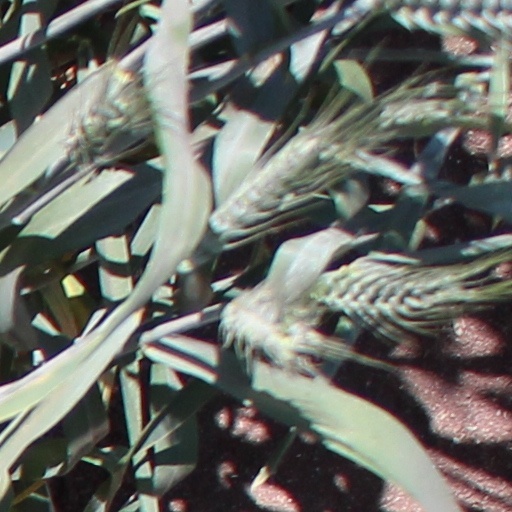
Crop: wheat